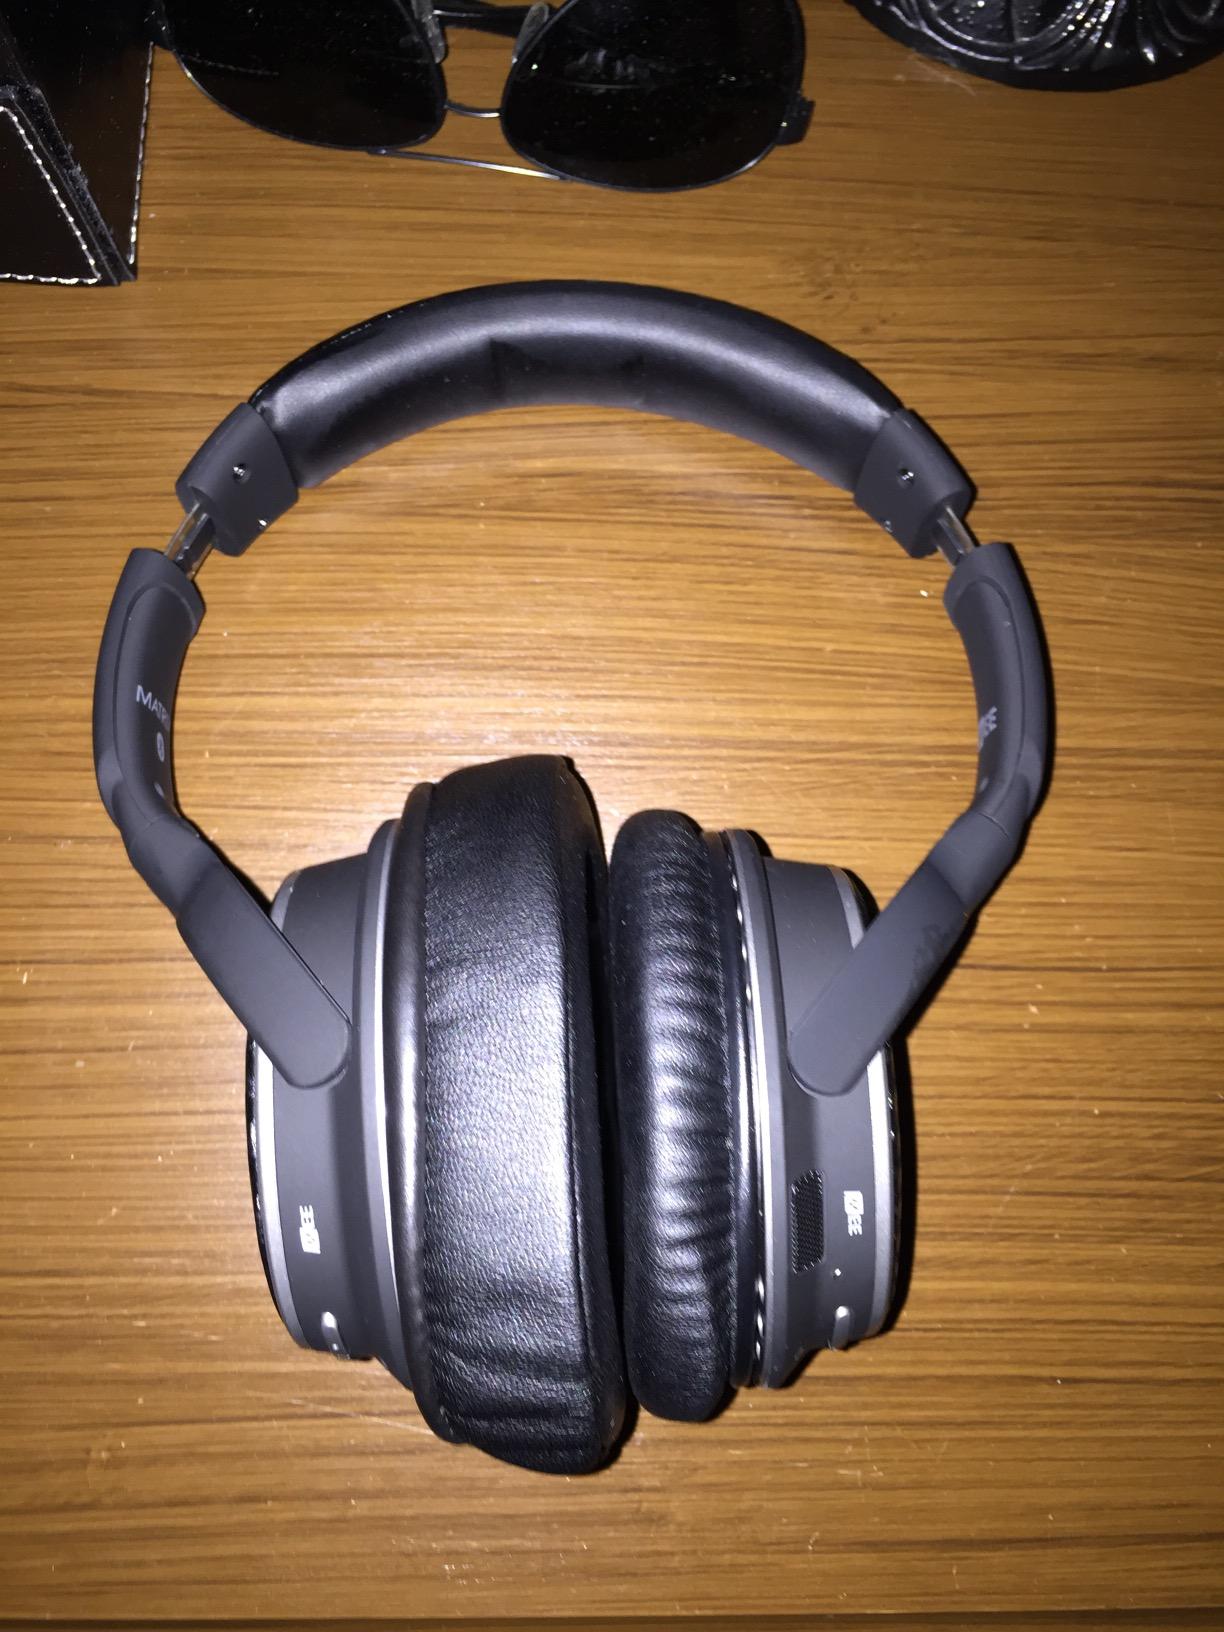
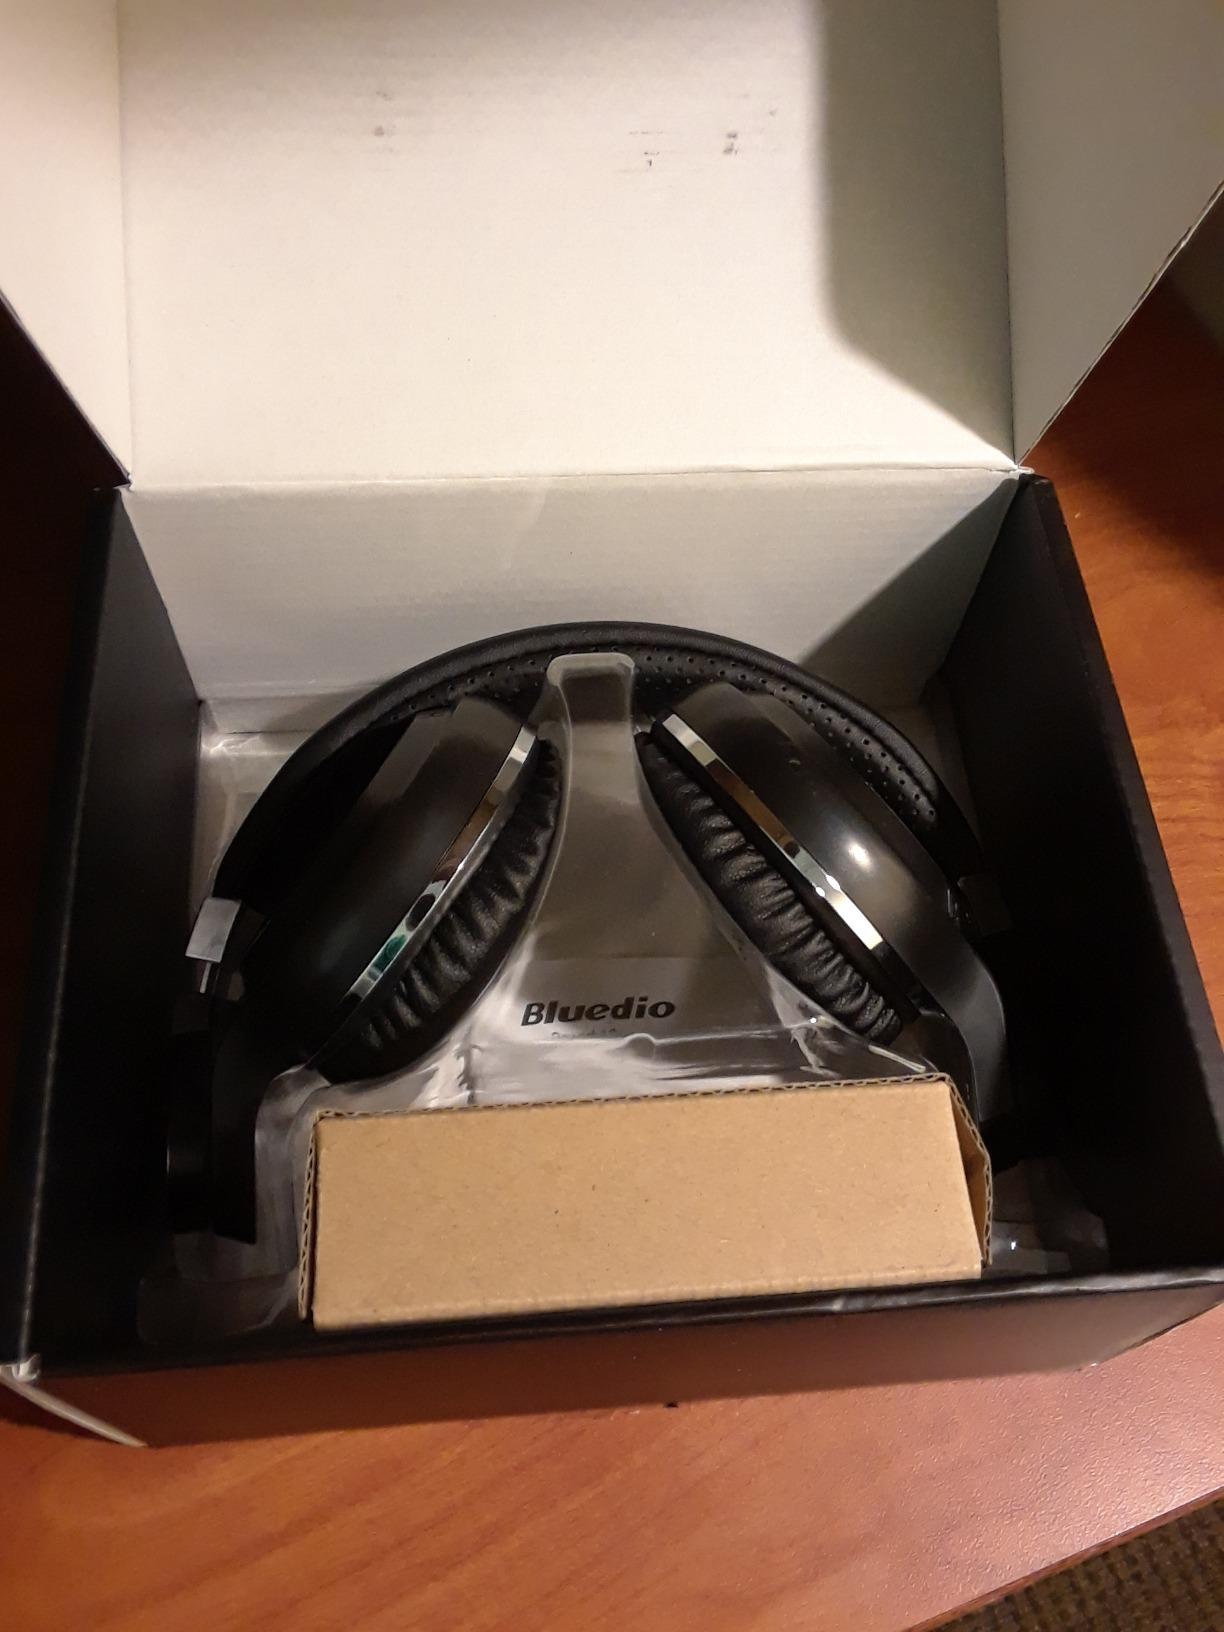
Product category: headphones
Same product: no